Rachel Smith

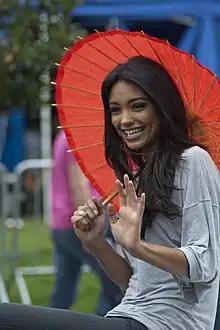
Rachel Smith at Los Angeles Pride 2011

Smith was born on a U.S. Army base in Panama. She lived in Clarksville, TN after her parents were stationed at Fort Campbell. She attended Clarksville Academy and graduated from Davidson Academy for high school.